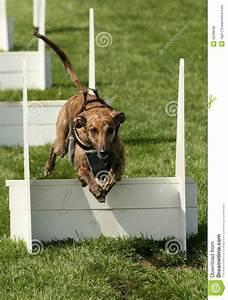
dog